Ammu Joseph

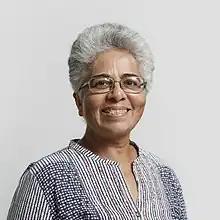

Ammu Joseph (born 26 September 1953) is a journalist, author, media analyst and editorial consultant based in Bengaluru, India. Joseph writes primarily on issues relating to gender, media and culture. As a feminist journalist she examines both the coverage of women by media and the experiences of women working in media.